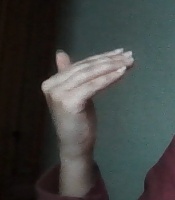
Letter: khaa